Church-Mosque of Ulcinj

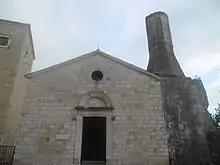

The Church-Mosque of Ulcinj (Montenegrin: "Crkva-Džamija"), also called Imperial Mosque, Halil Skura Mosque, Kalaja Mosque or Church of St. Maria is a former church and mosque located in Ulcinj, Montenegro.